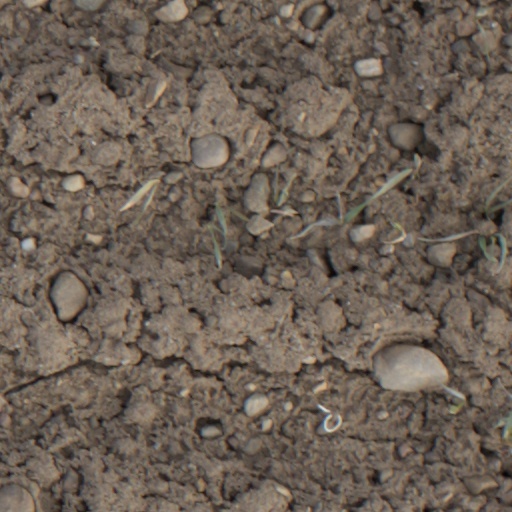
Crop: wheat